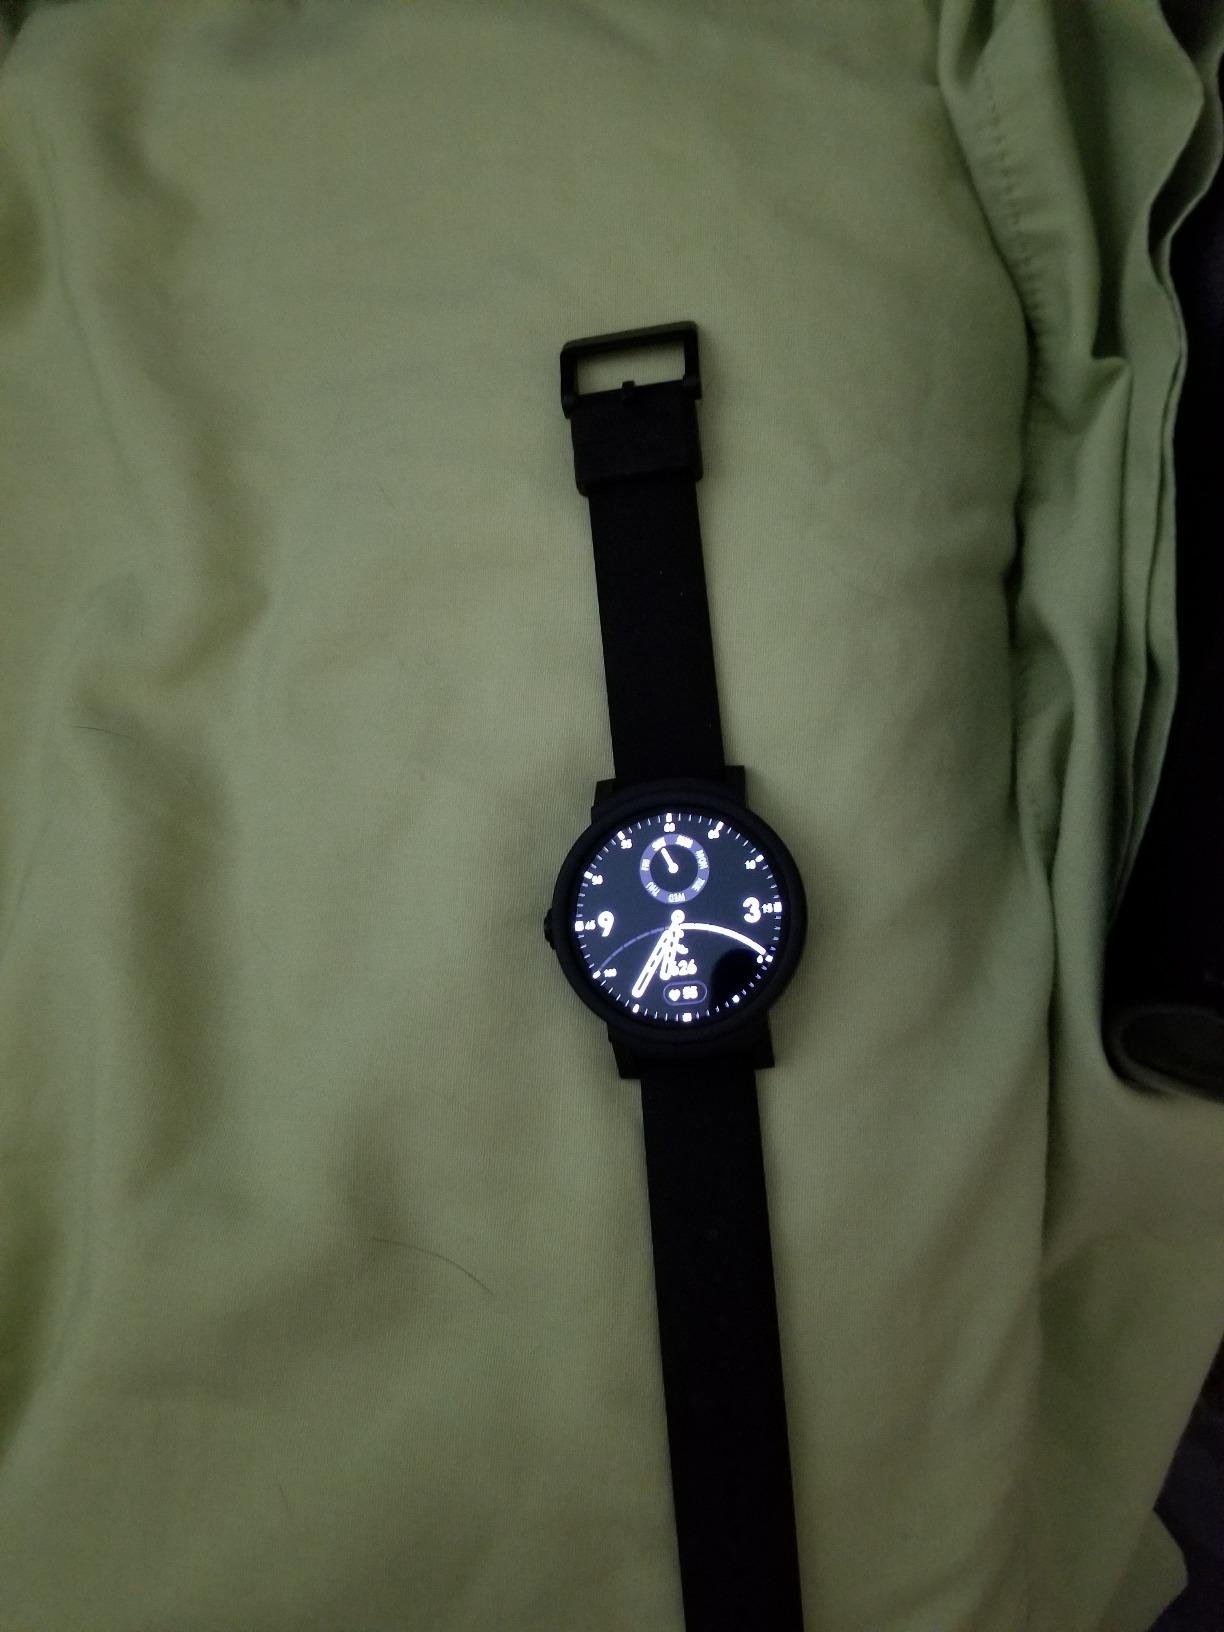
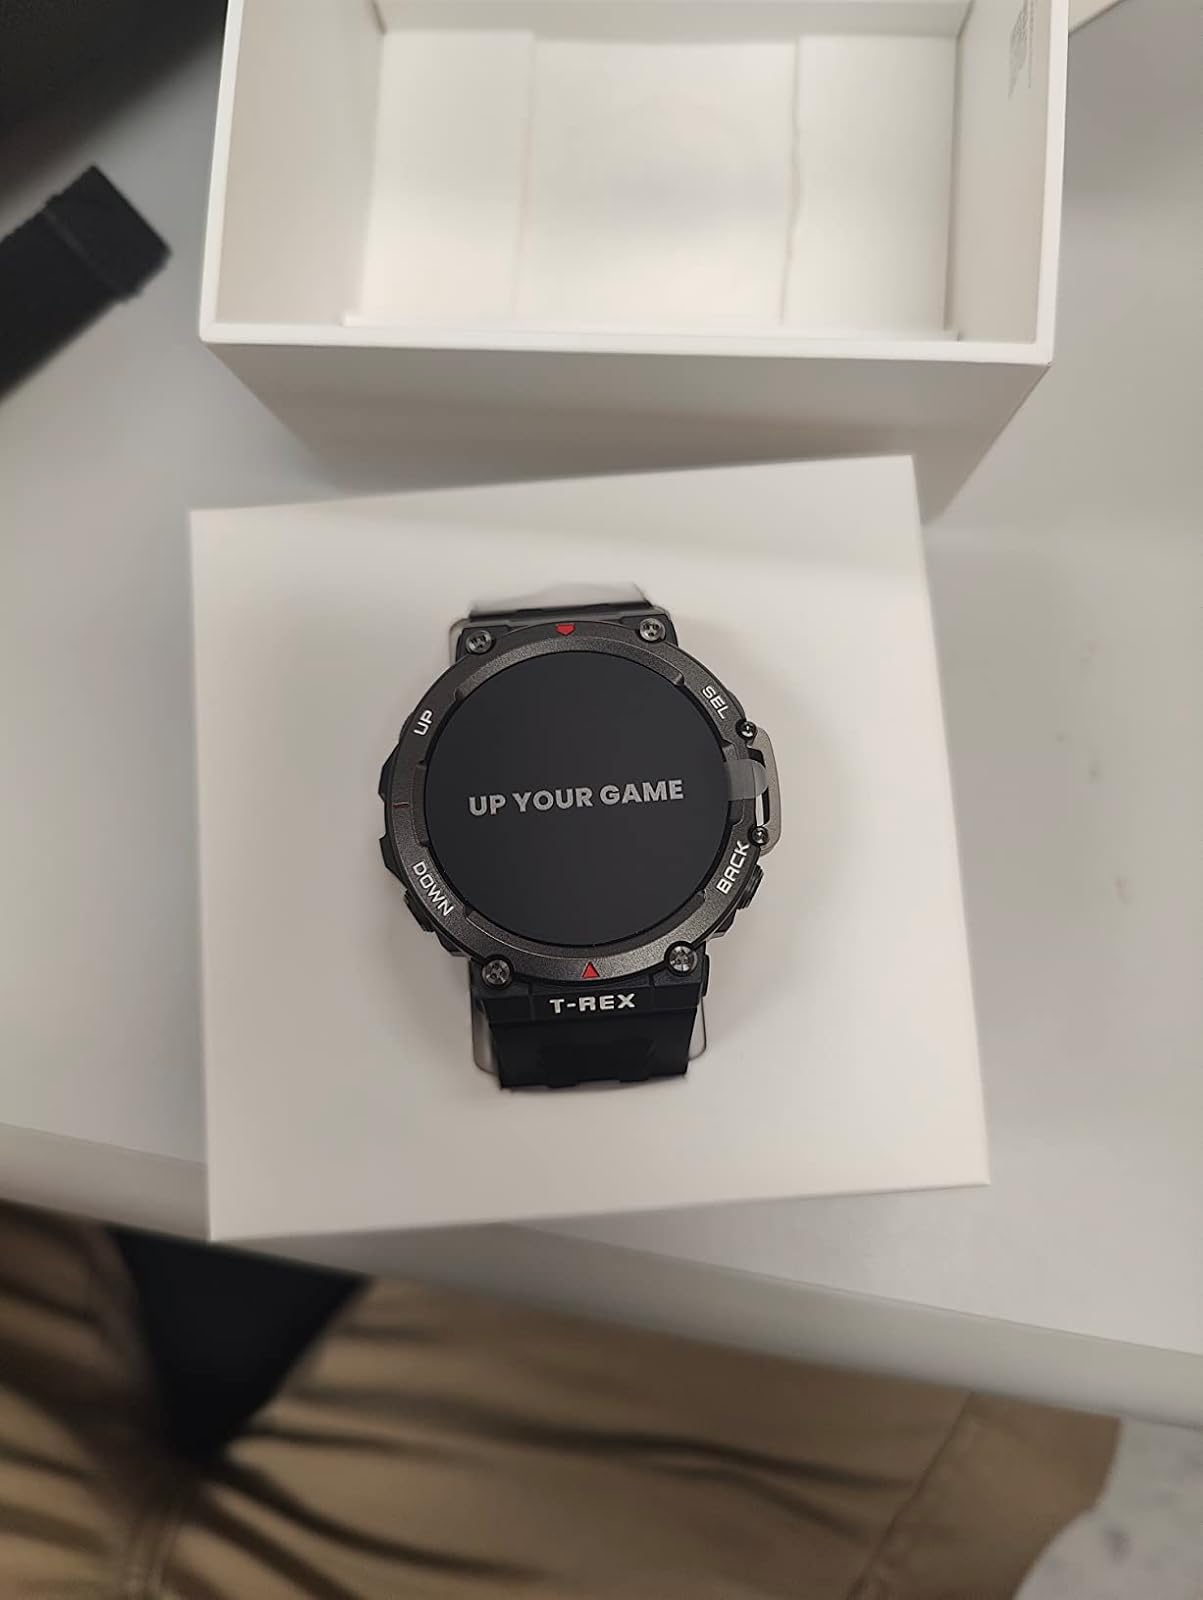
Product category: smartwatch
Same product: no